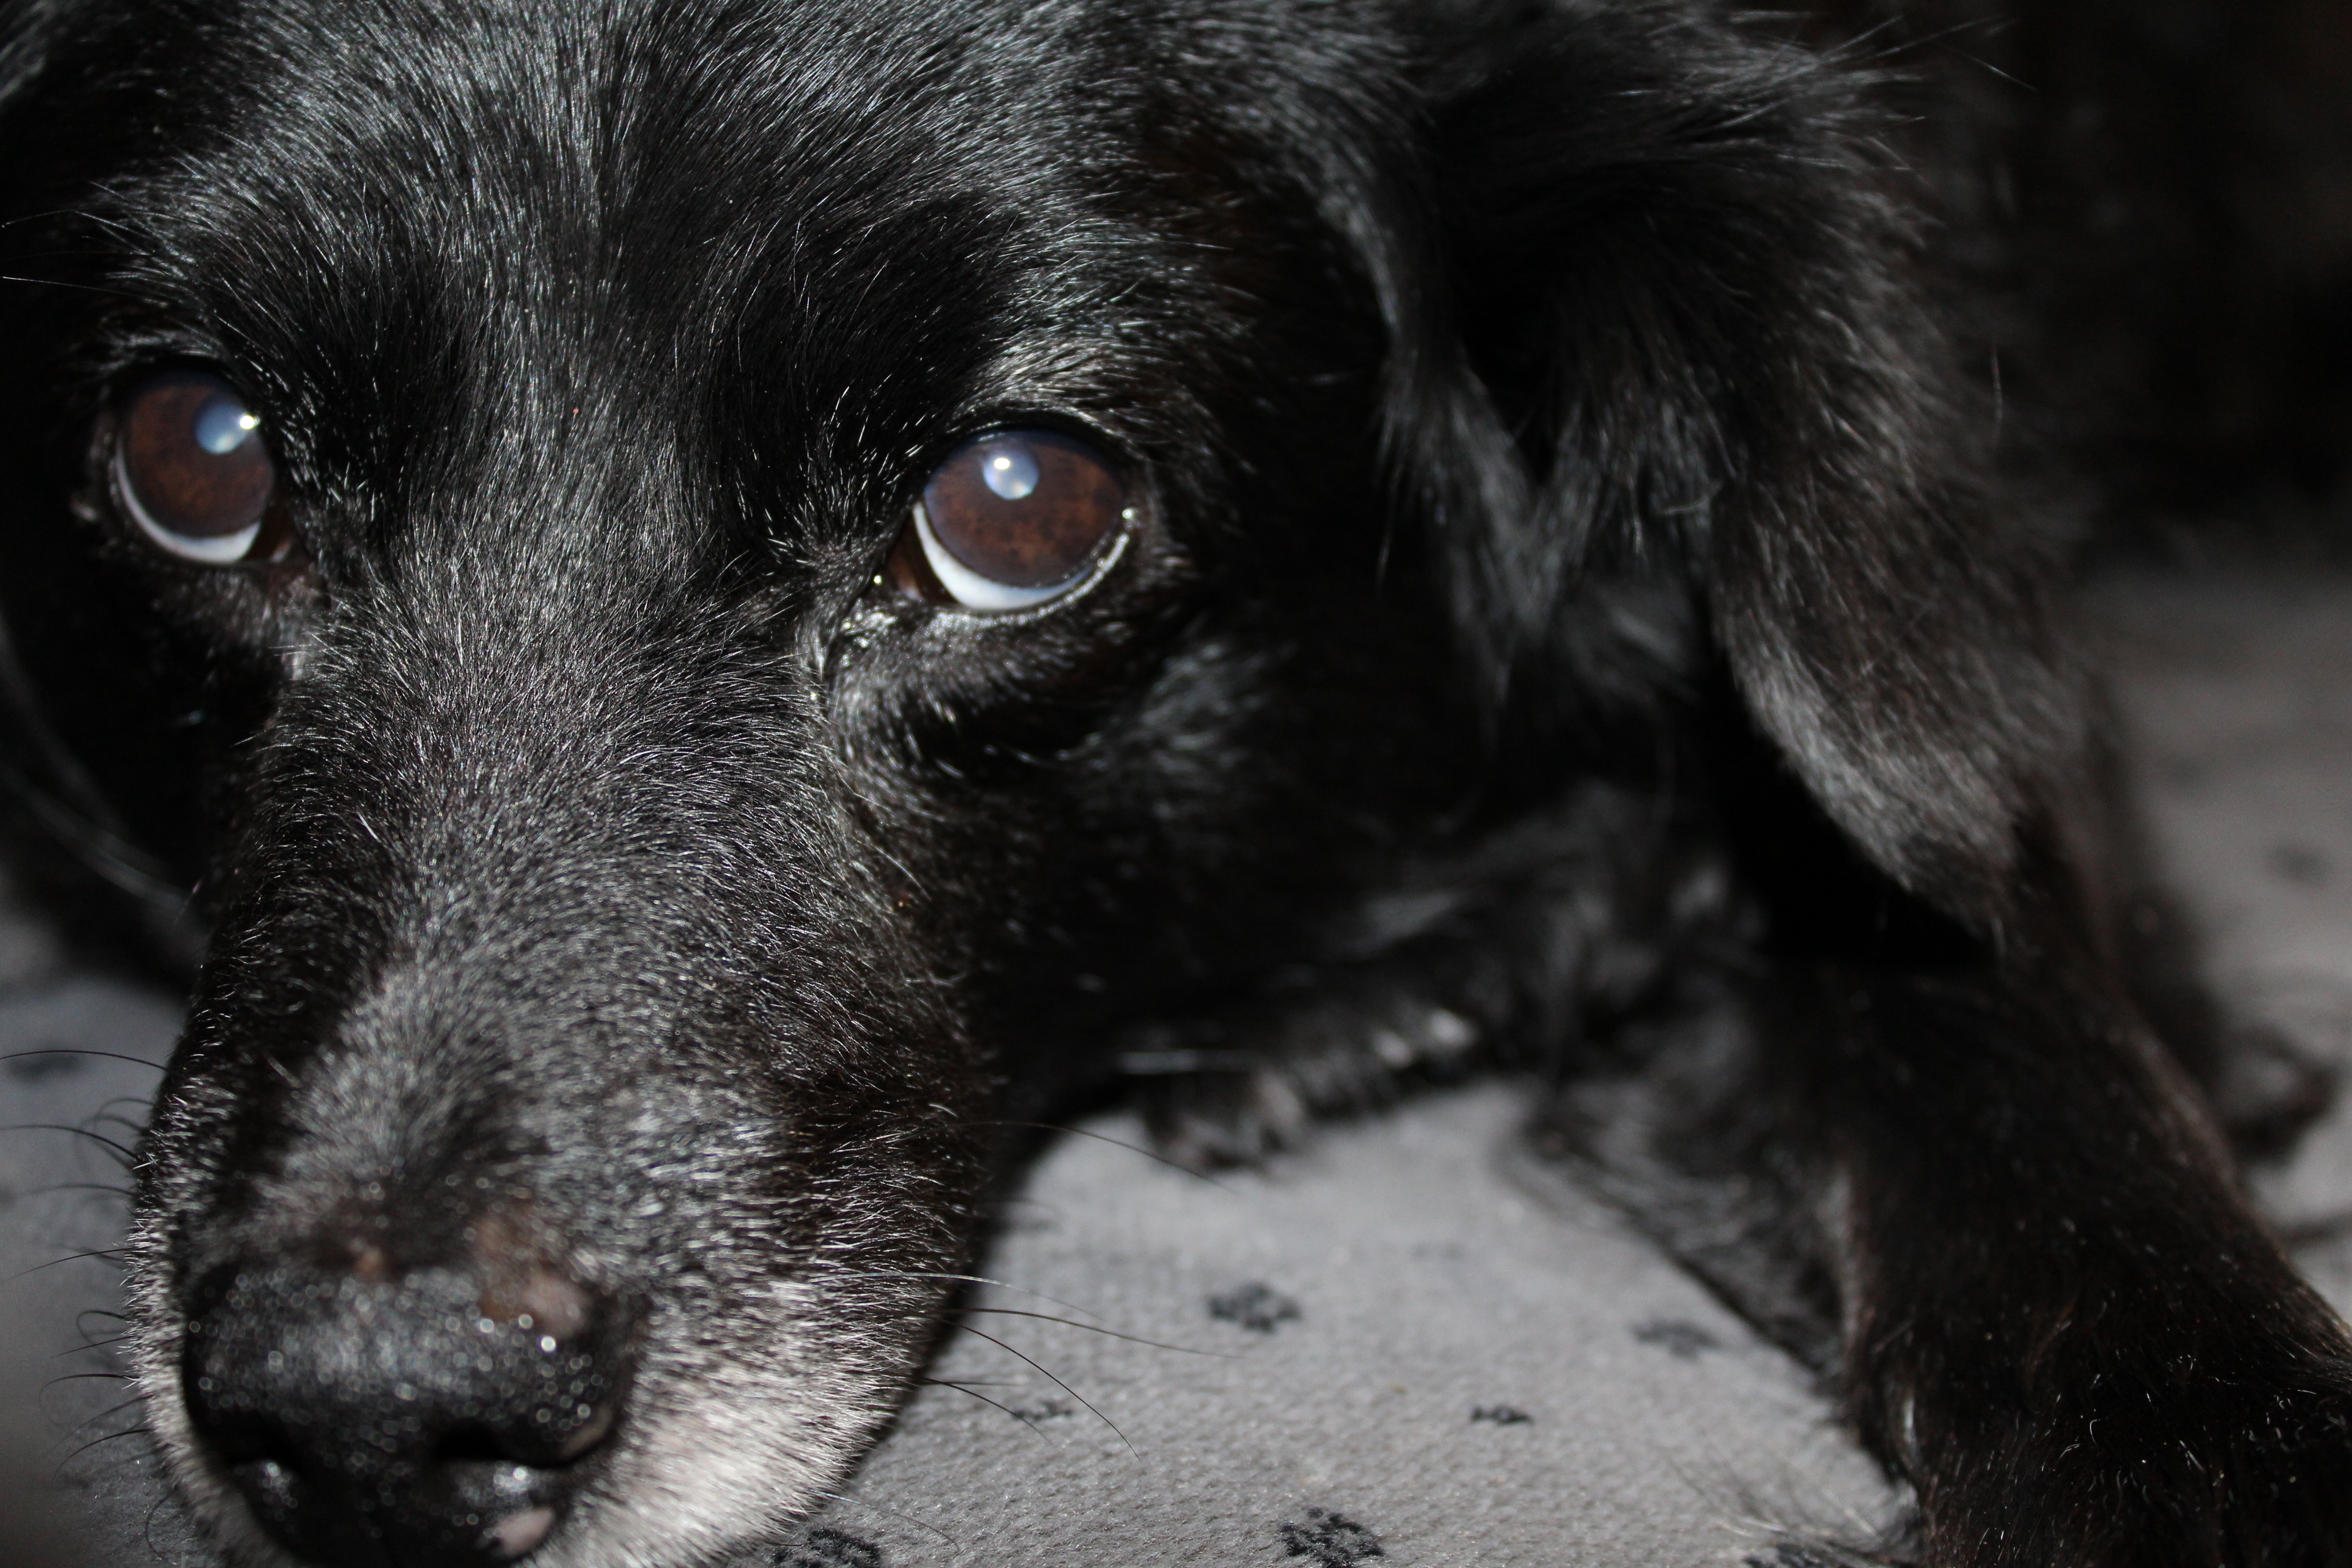
view, puppy, dog, animal, pet, mammal, black, monochrome, close, friend, close up, black dog, snout, head, vertebrate, lying, dog breed, wildlife photography, lazy dog, dog like mammal, dog crossbreeds